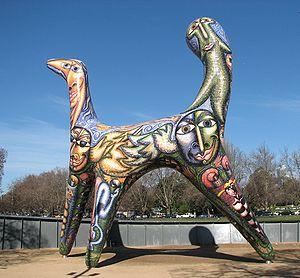
Birrarung Marr est un nouveau parc urbain de Melbourne, situé entre le quartier central des affaires et le fleuve Yarra. Il fut ouvert en 2002, son nom signifiant « Rivière des brumes » ou « Berge de la rivière » en Woiwurrung, langue des Wurundjeri, peuplade aborigène de la région de Melbourne.